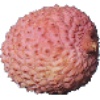
Label: Lychee 1